Herbert Marshall

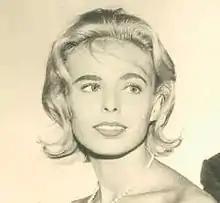
Daughter Sarah Marshall in 1961

After the war, Marshall worked almost exclusively as a supporting actor in films: "Crack-Up" (1946), a noir; "The Razor's Edge" (1946), playing Somerset Maugham; "Duel in the Sun" (1946), the epic Western; "Ivy" (1947), with Joan Fontaine; "High Wall" (1947), another noir; "The Secret Garden" (1949) with Margaret O'Brien at MGM; "The Underworld Story" (1950); "Black Jack" (1950), billed second to George Sanders; and "Anne of the Indies" (1951).